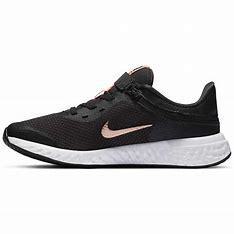
Brand: Nike
Model: Revolution 5 Flyease